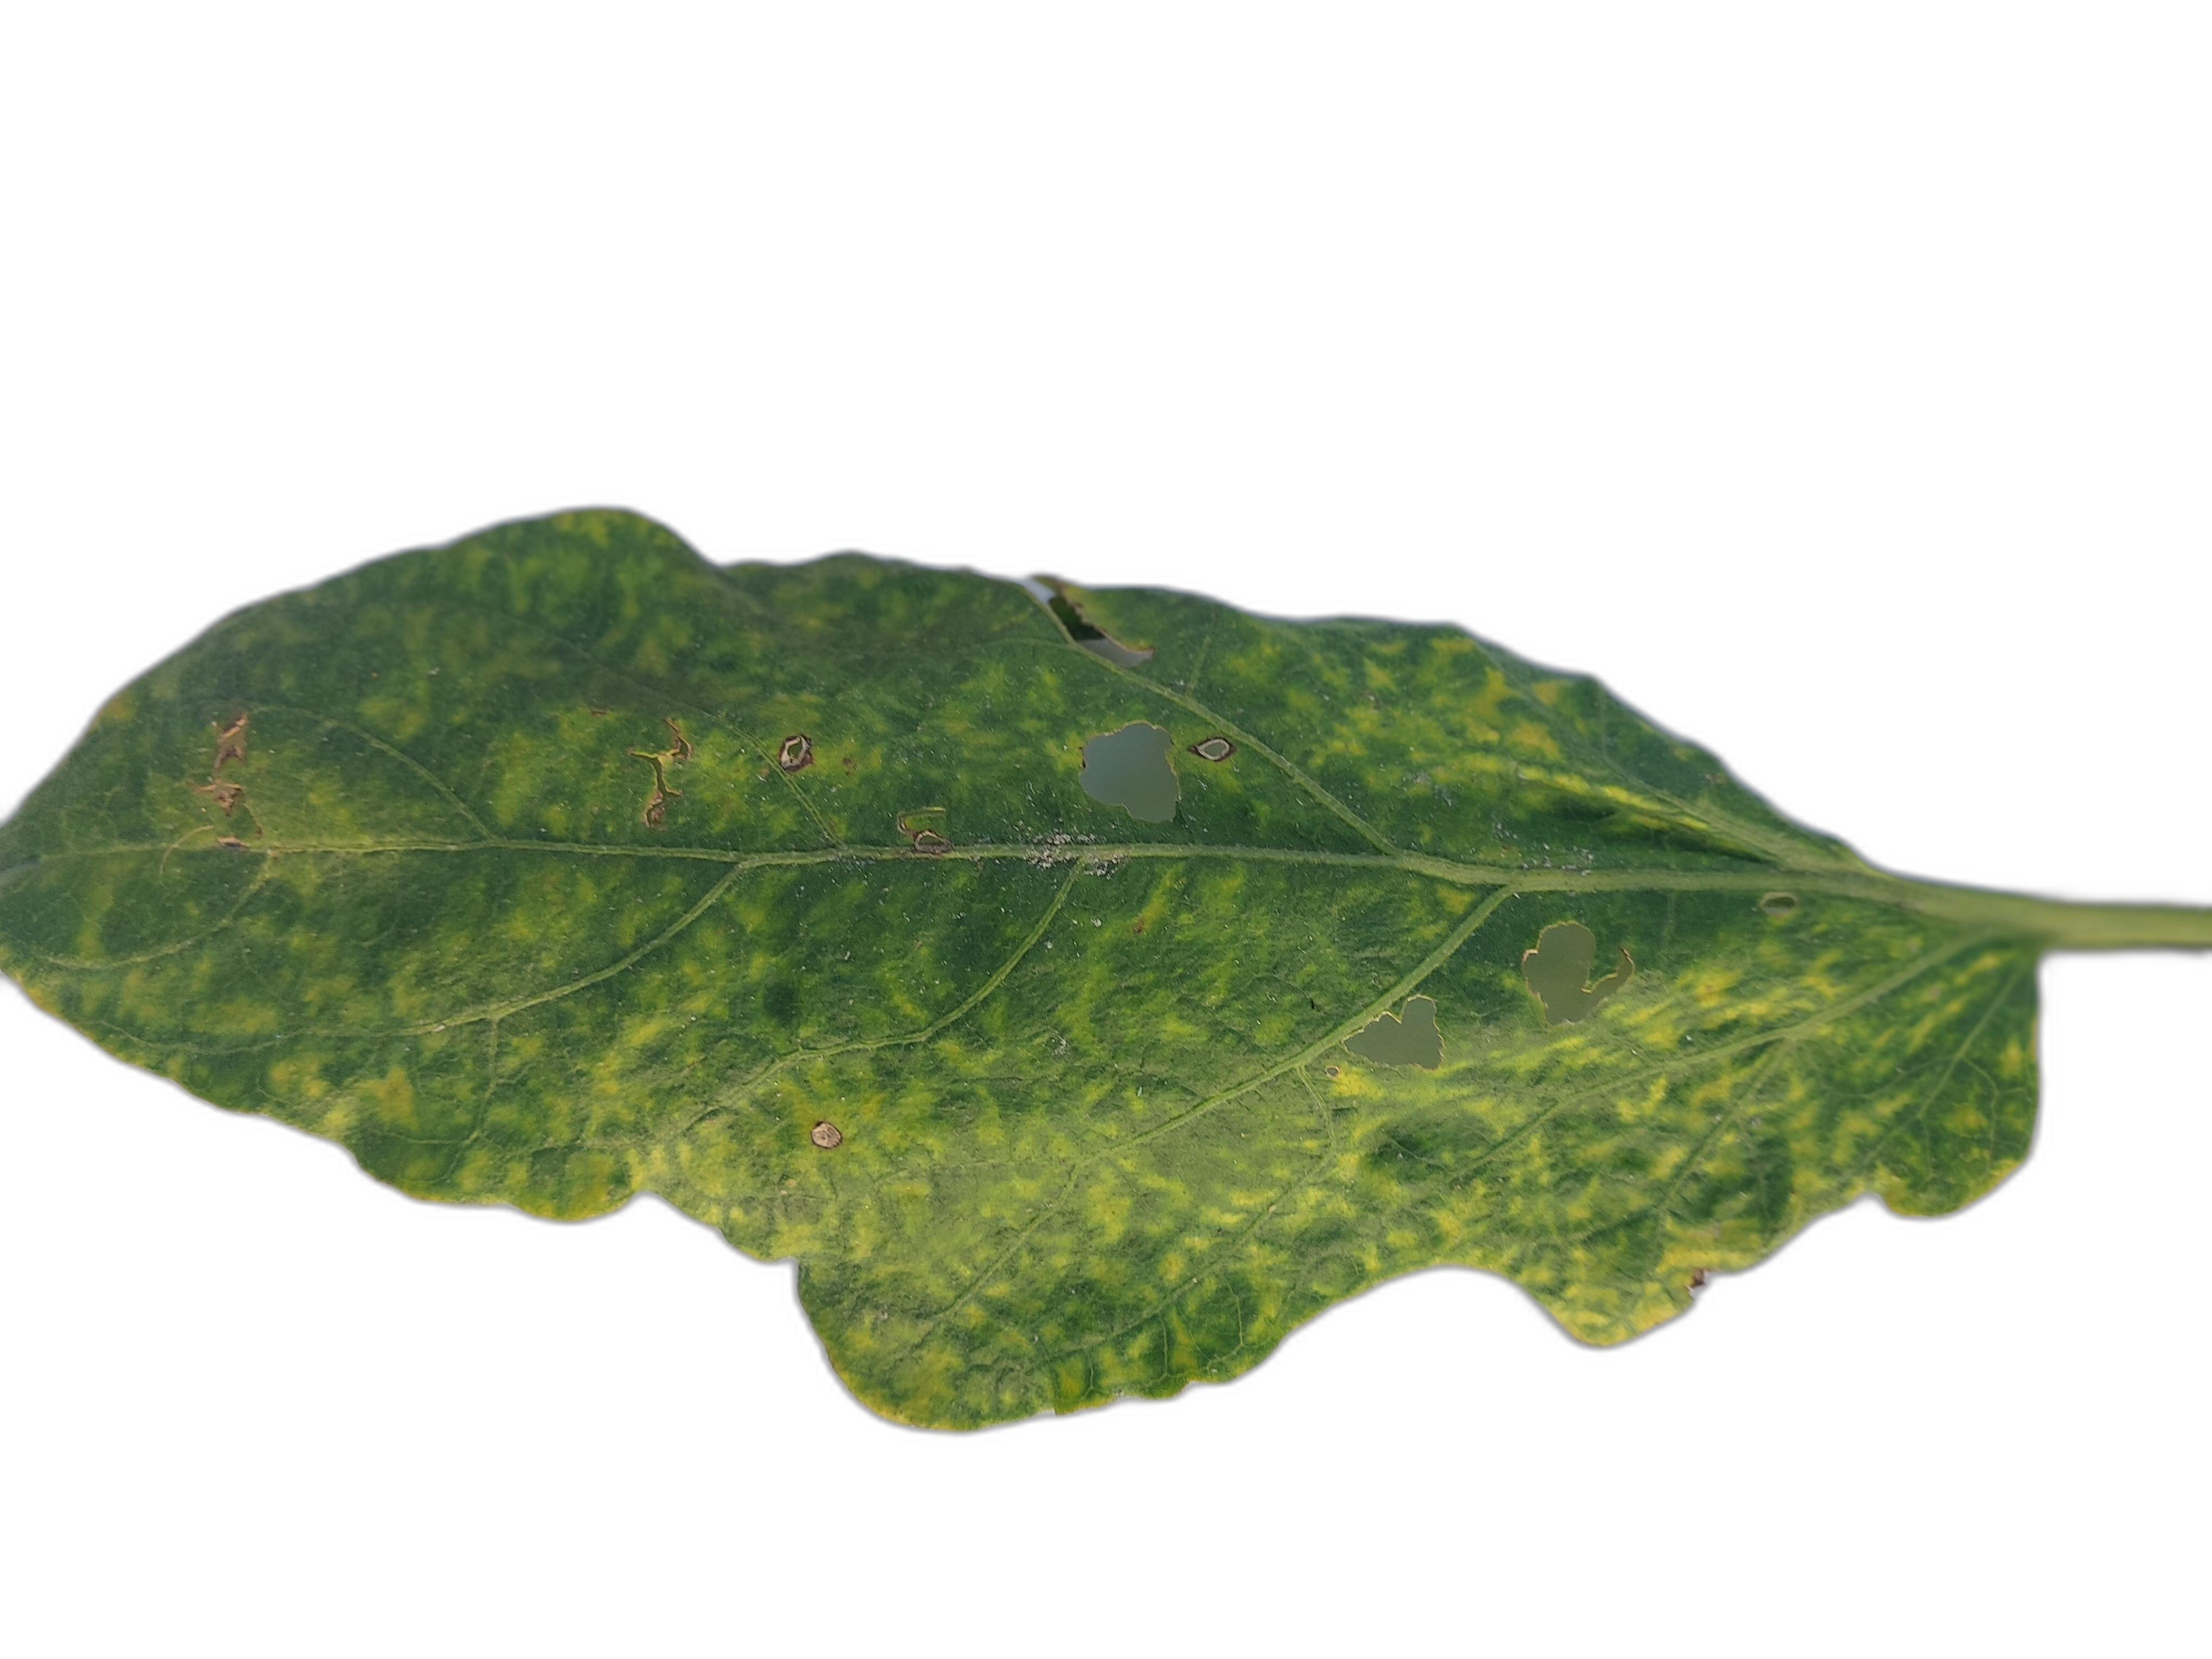
Label: Leaf Spot Disease